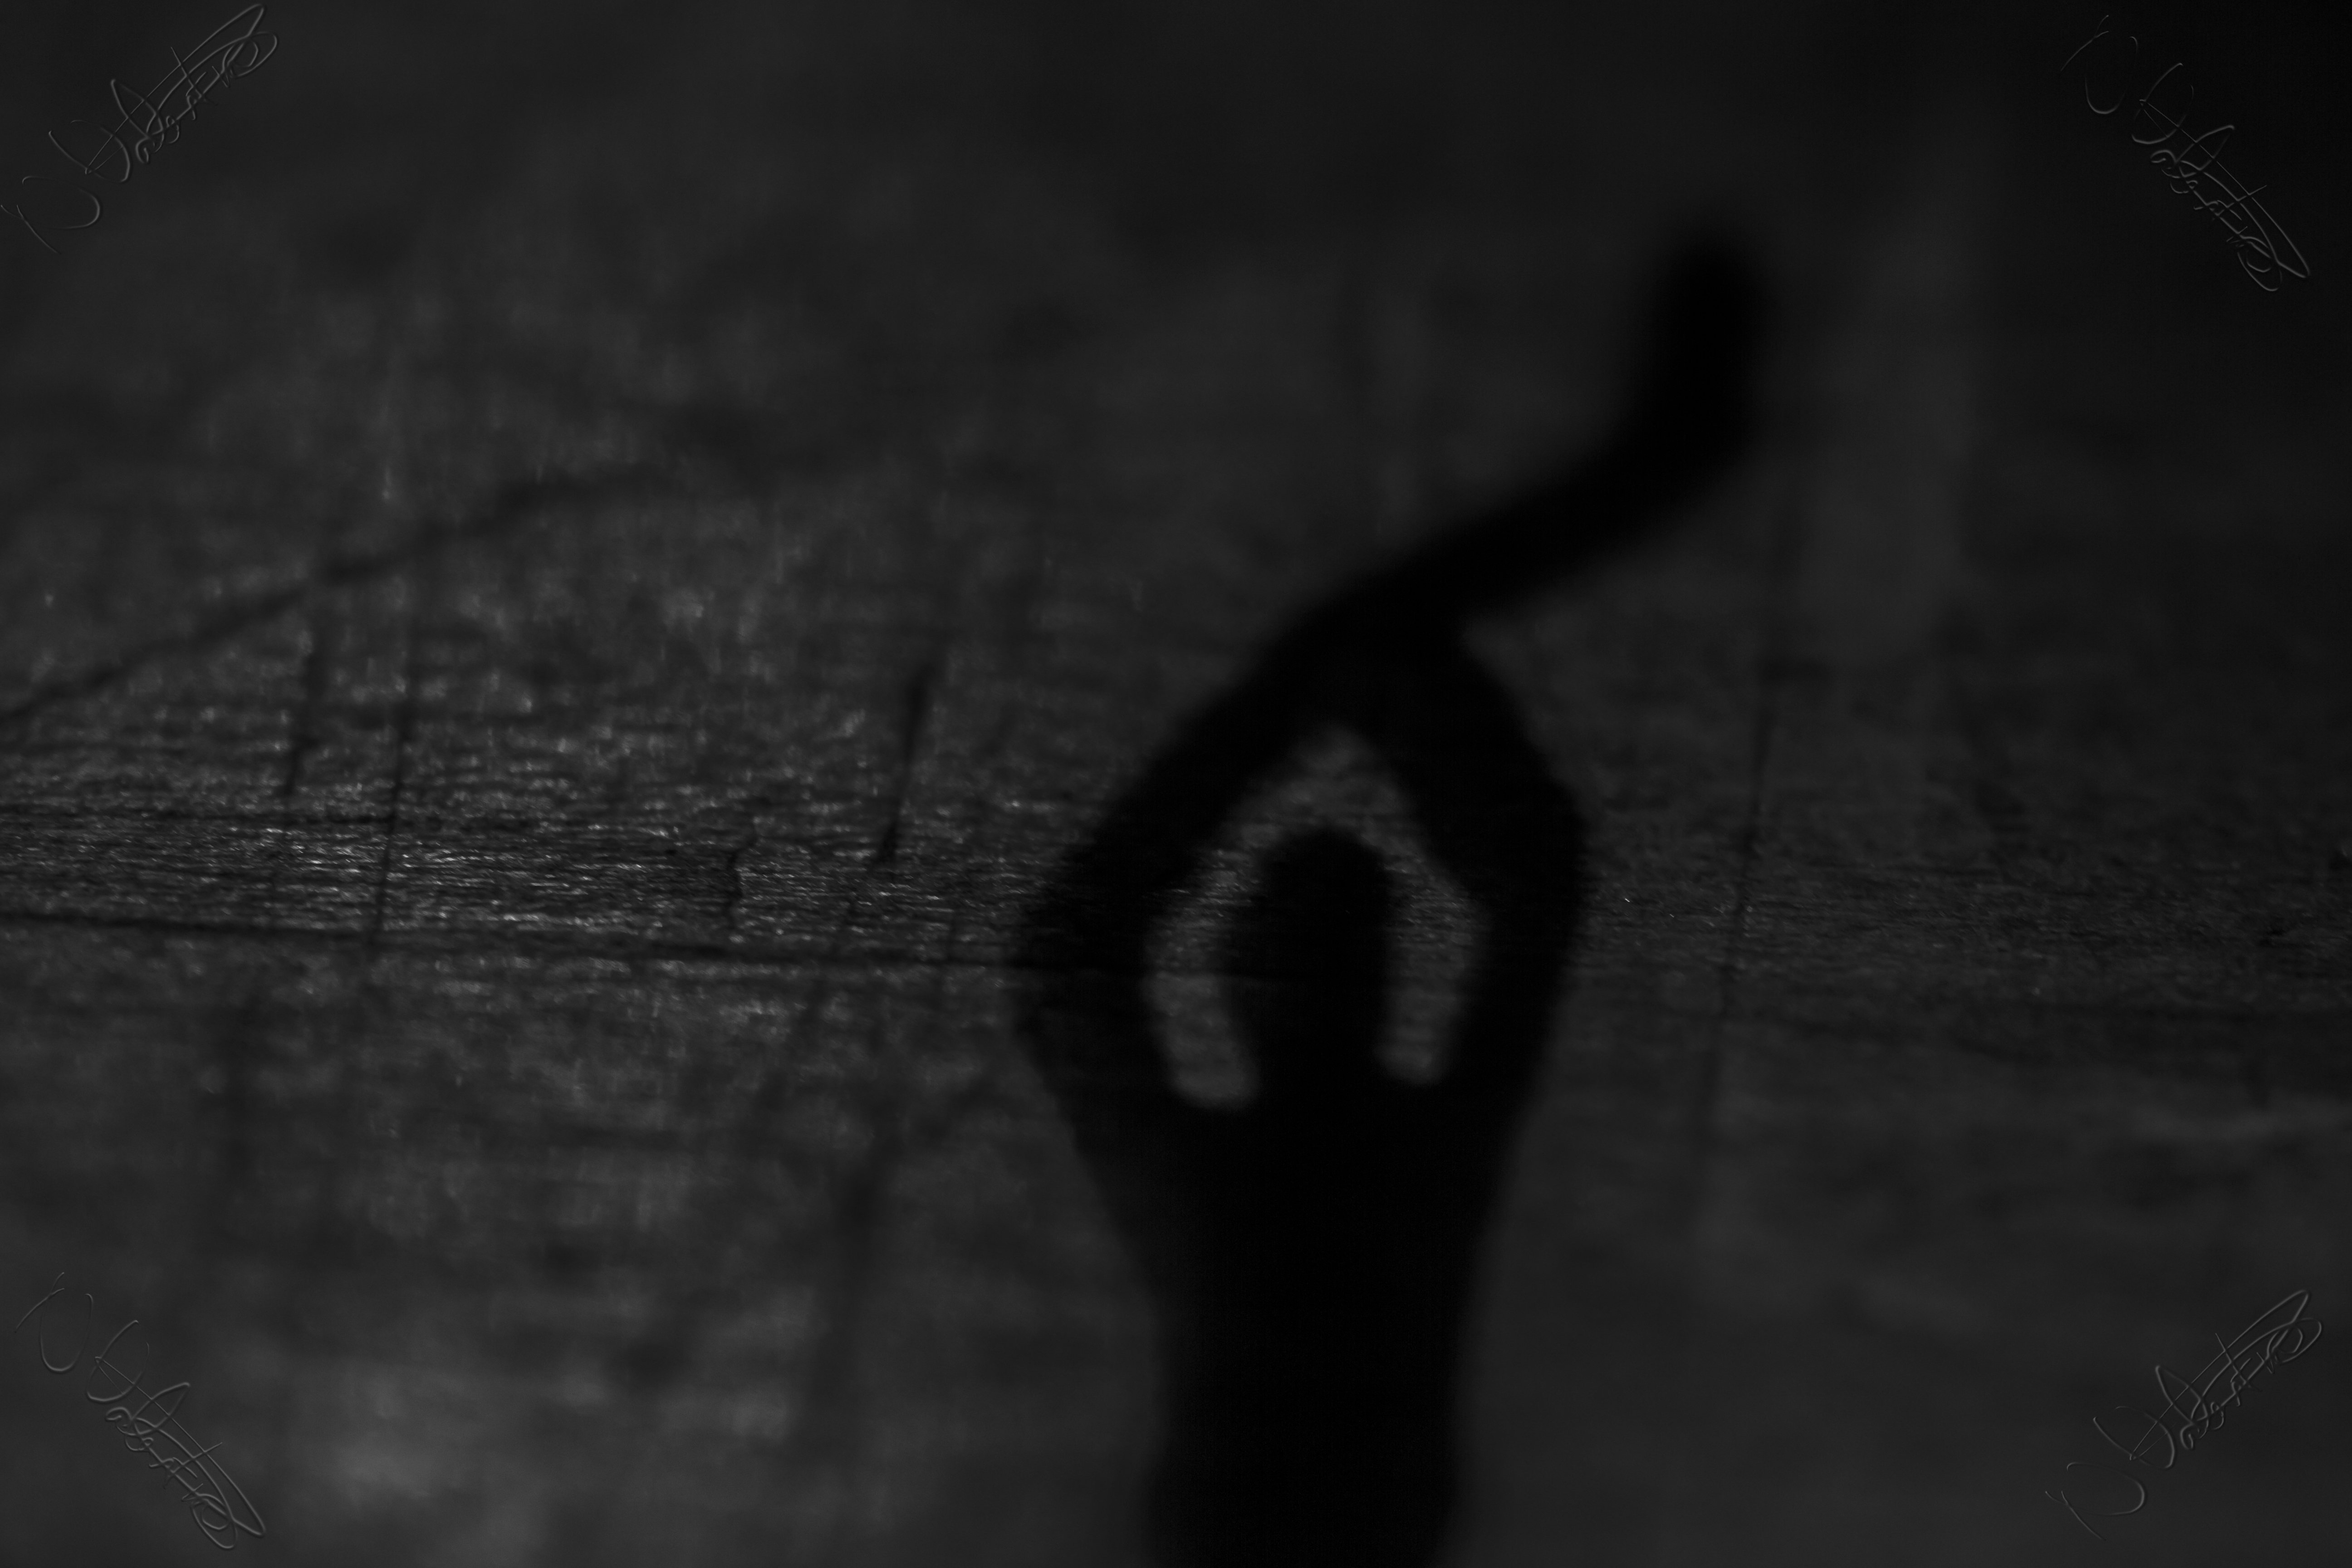
hand, light, black and white, white, photography, macro, shadow, darkness, black, monochrome, close up, uk, canon7d, nikkvalentine, peterborough, tabletopphotography, canon60mmmacrousm, macro photography, noch, monochrome photography, computer wallpaper